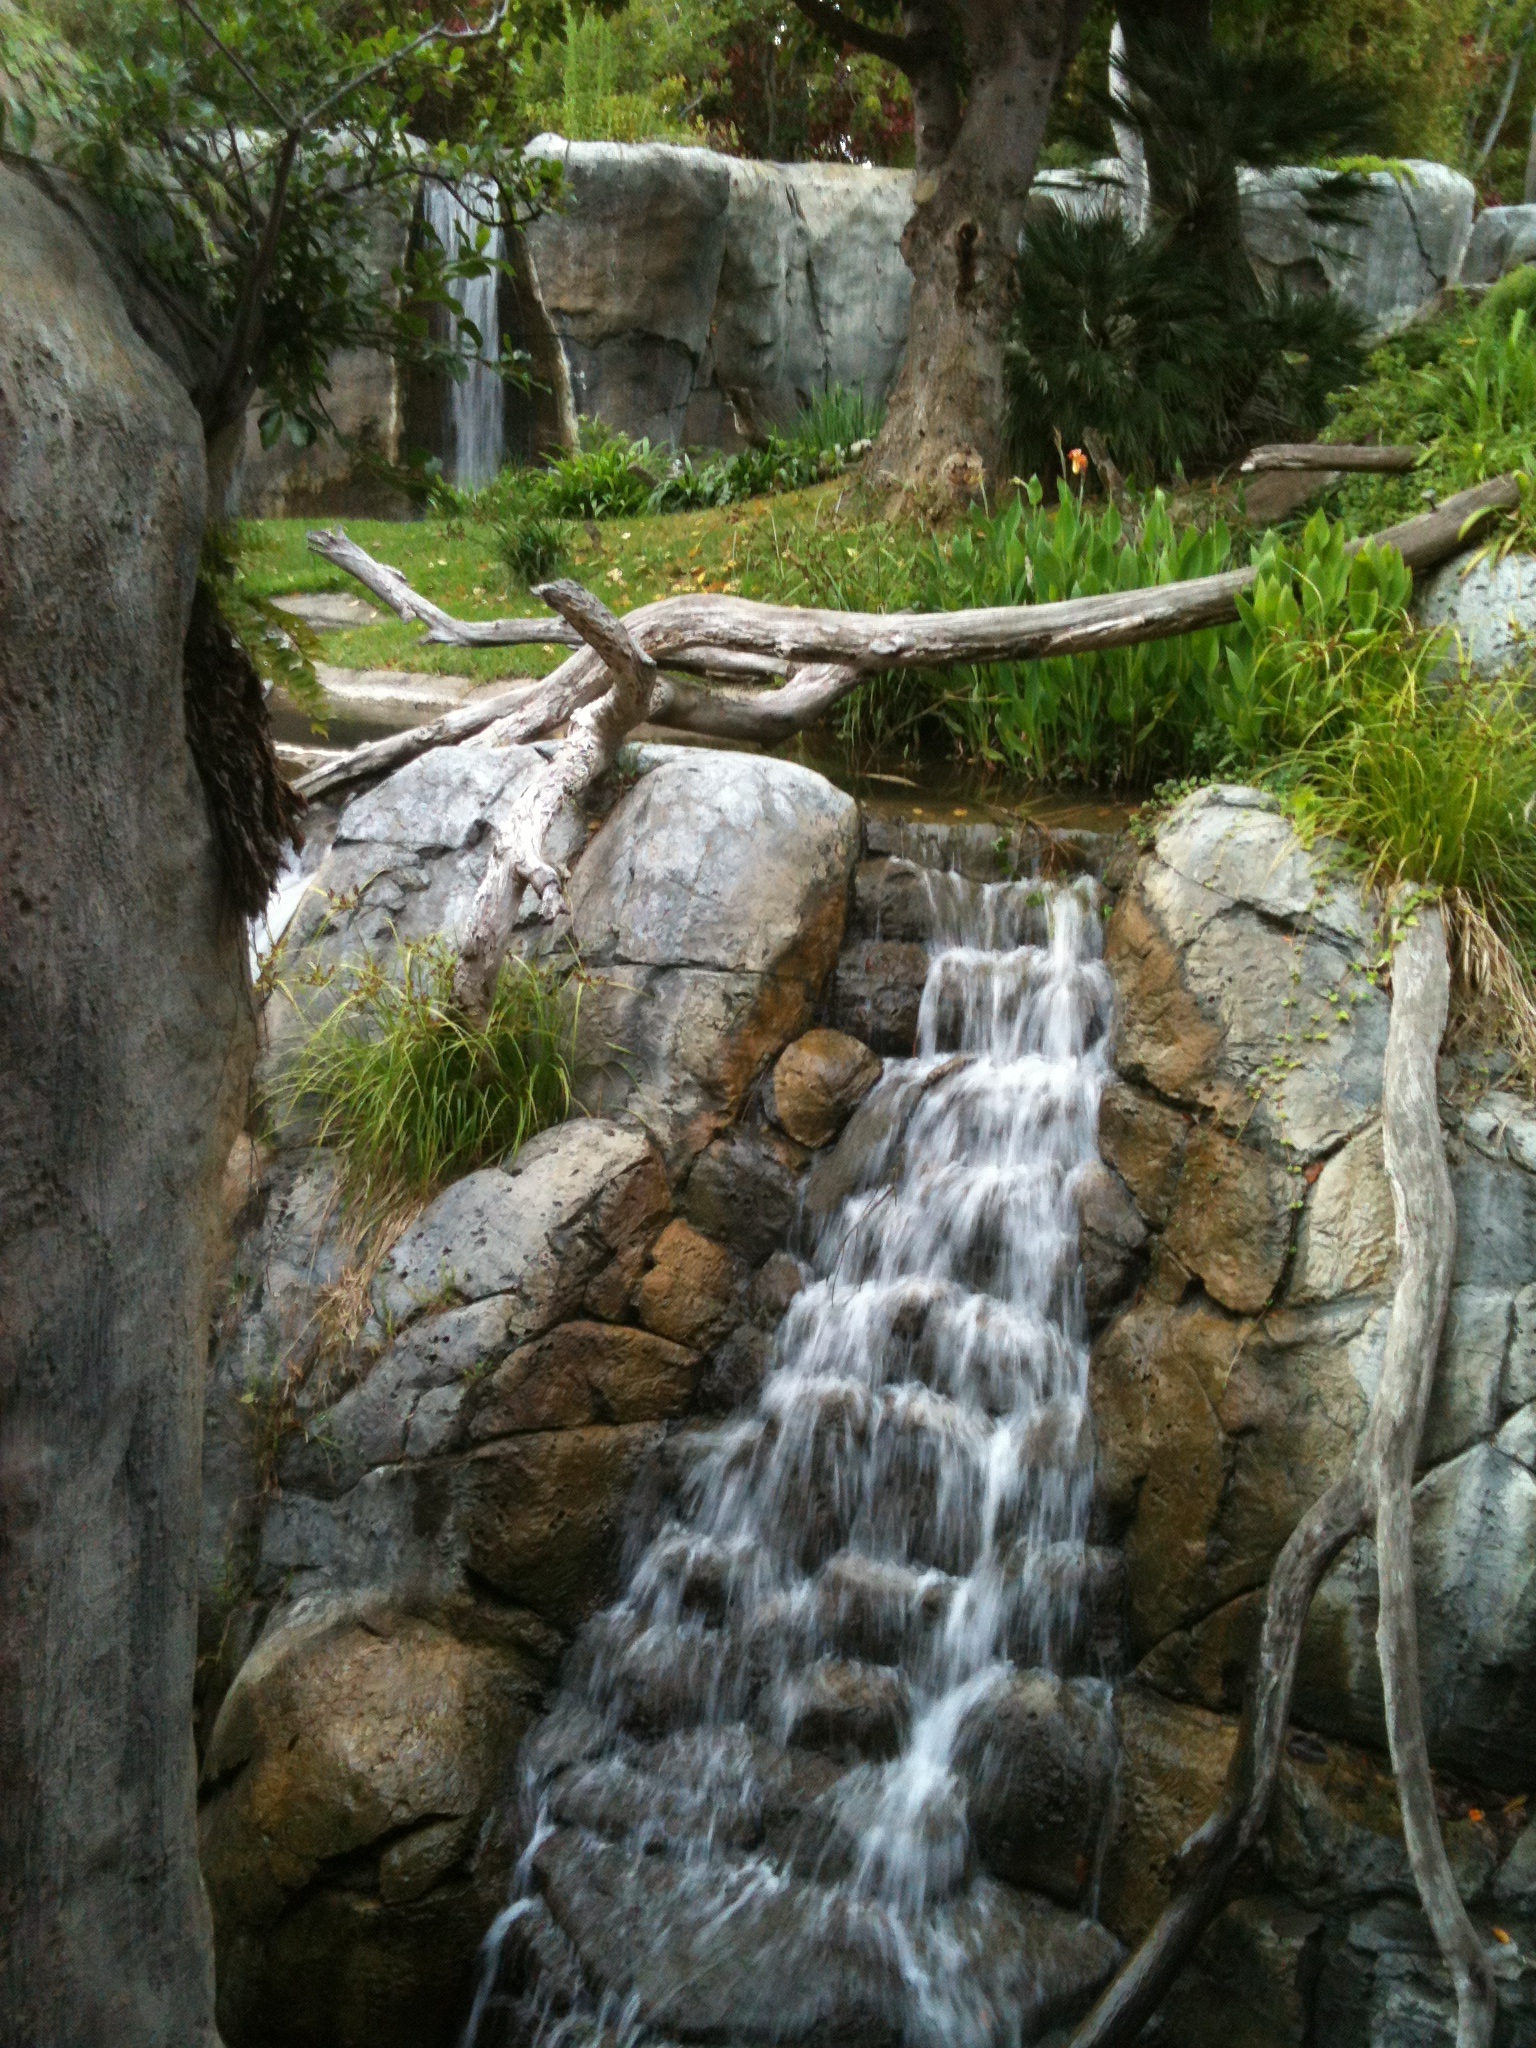
tree, water, rock, waterfall, stream, lush, body of water, woodland, water feature, watercourse